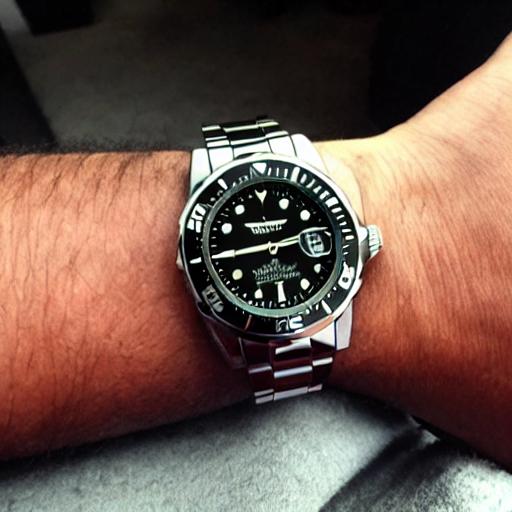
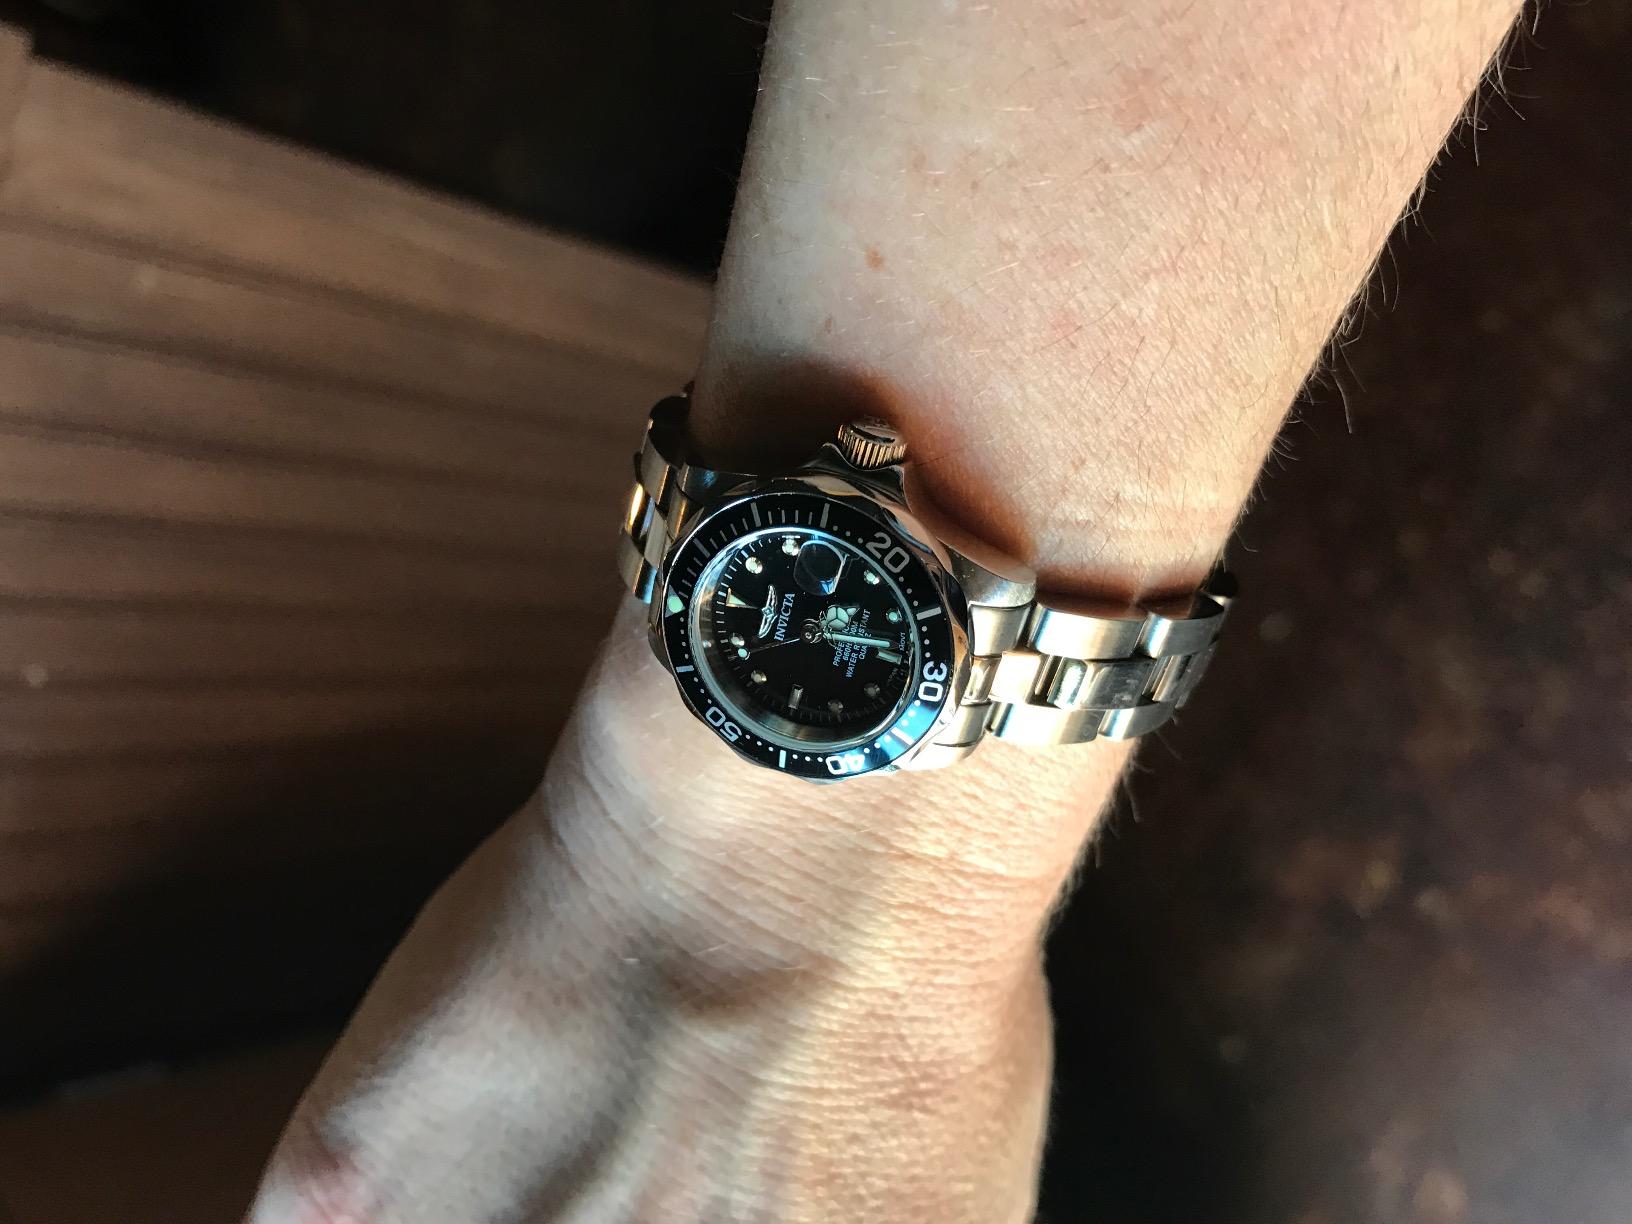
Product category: accessories_watch
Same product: no